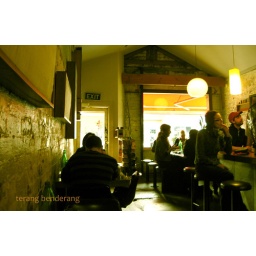
Different seating arrangements at Ray - private tables, bar stools and a communal table near the glass window